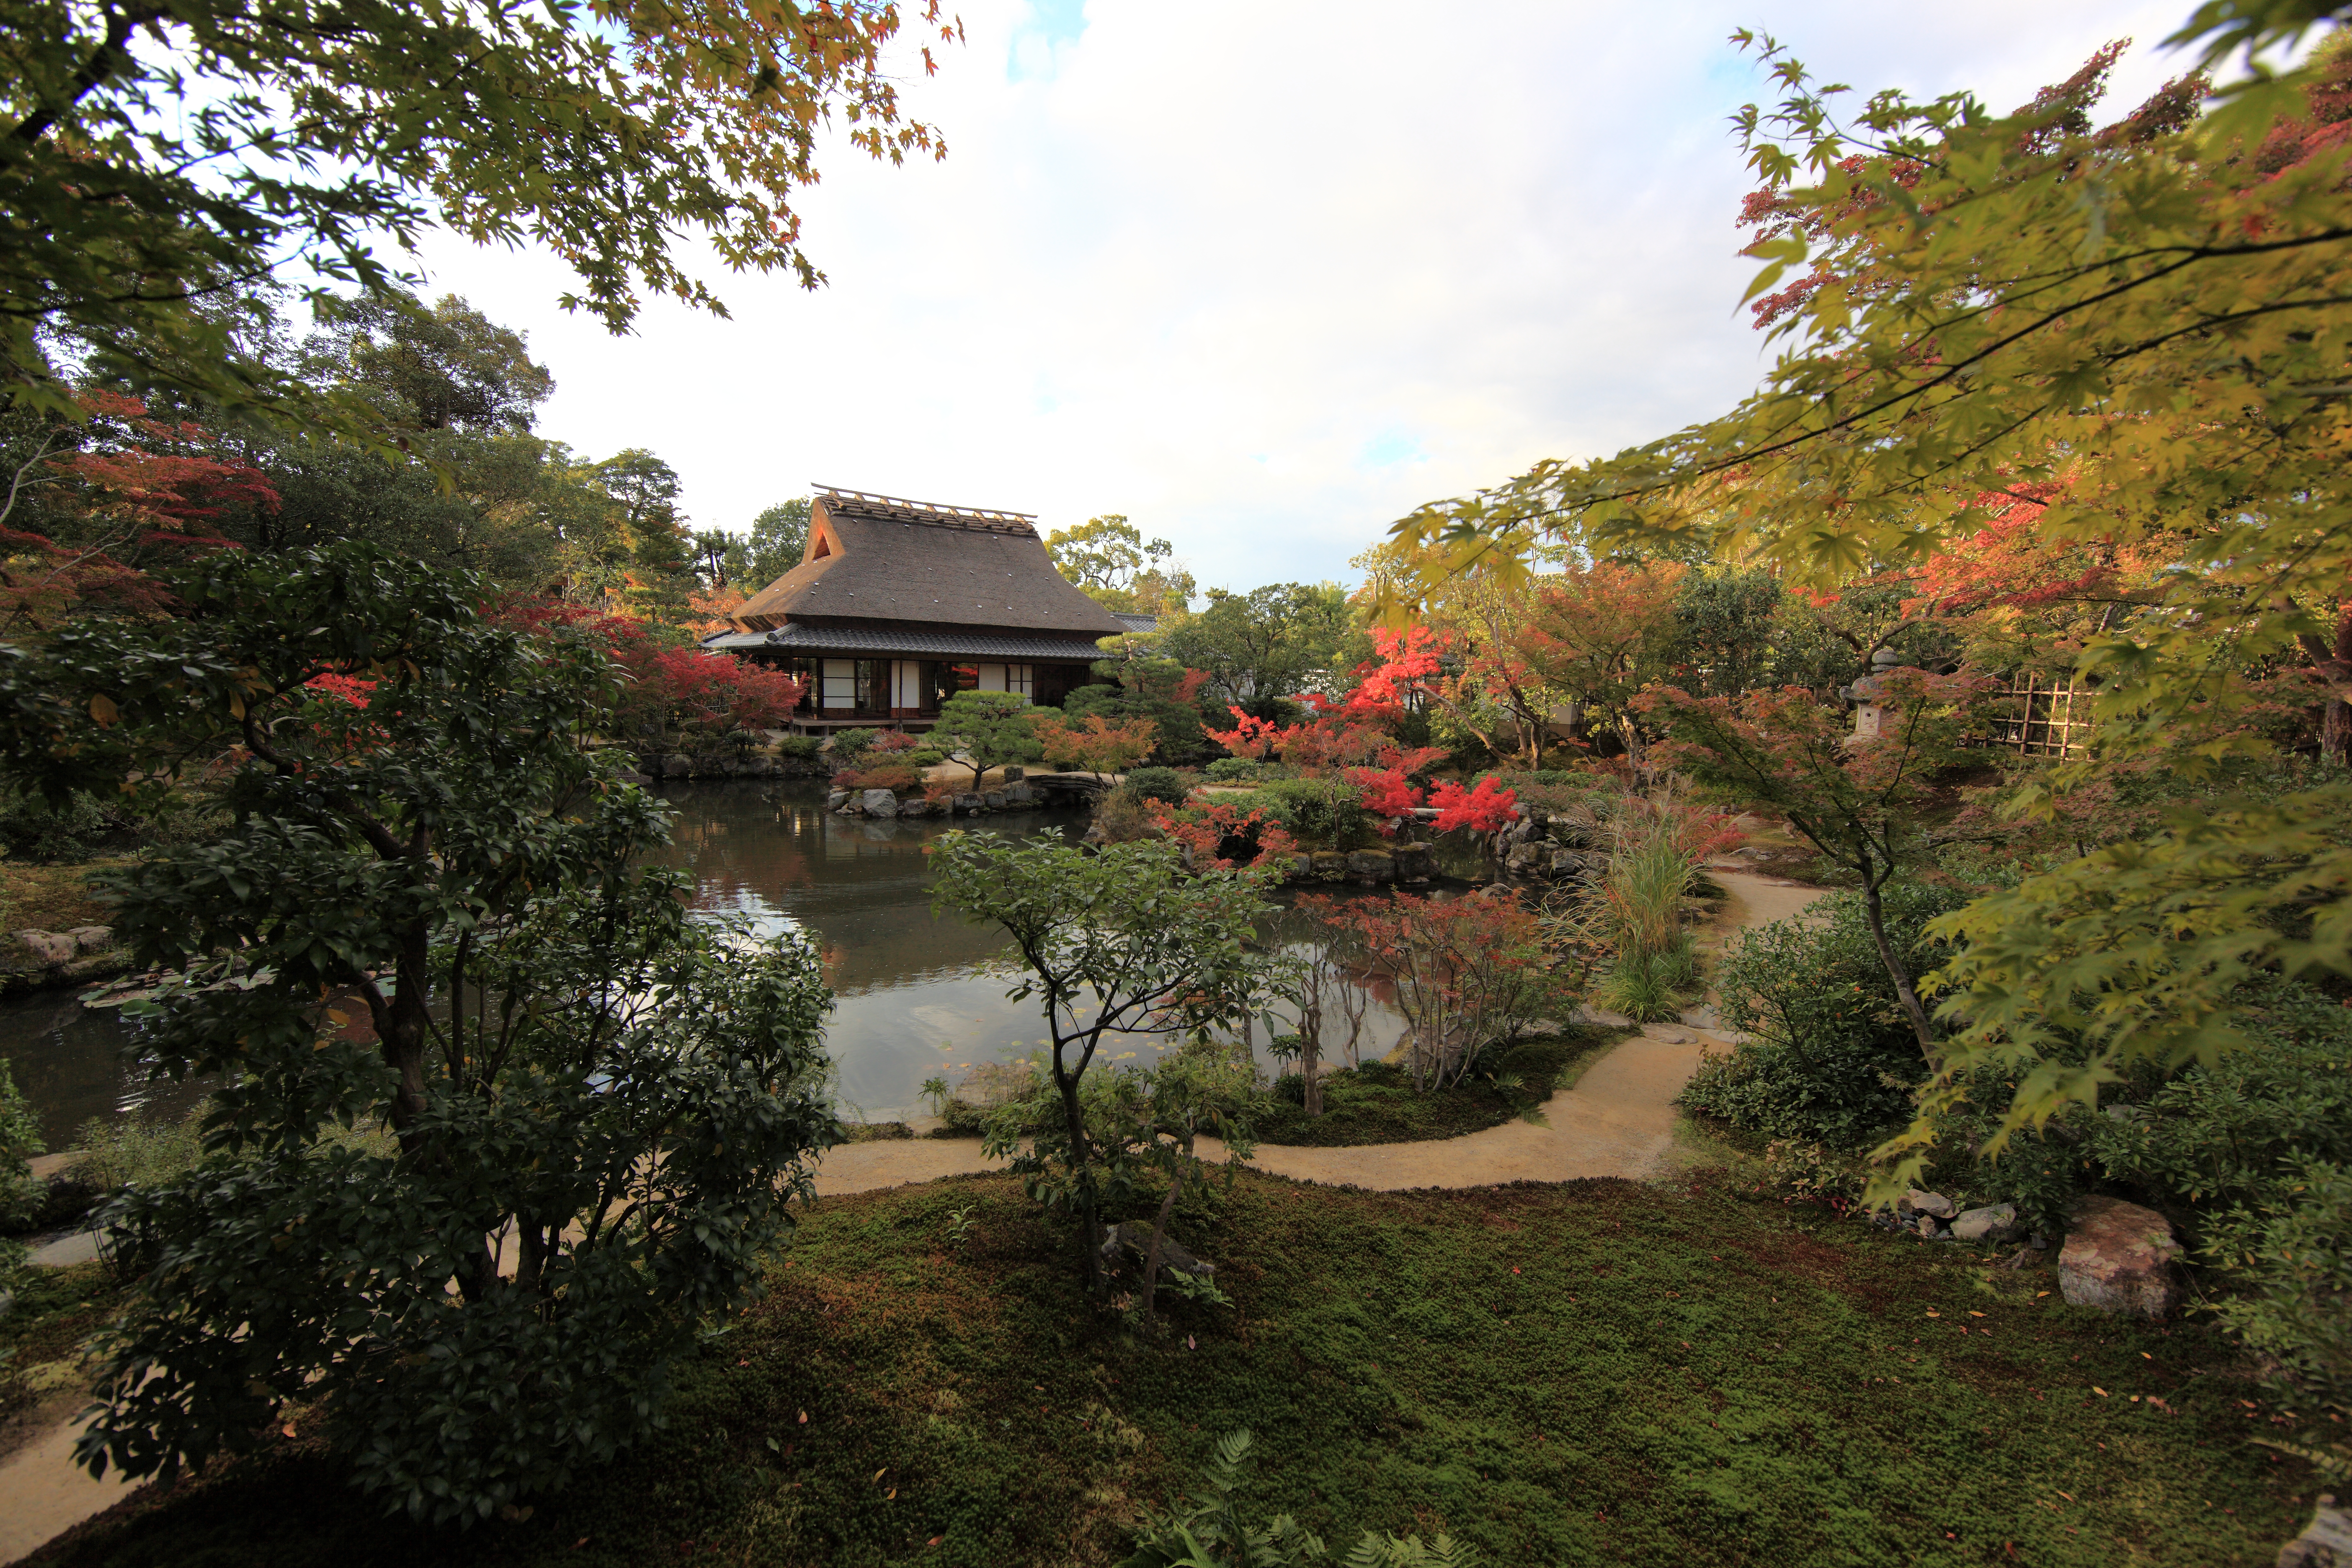
tree, house, flower, home, high, cottage, autumn, property, botany, garden, japanese, shrub, nara, 5d, style, hires, botanical garden, estate, yard, markii, hi, res, resolution, canonef14mmf28liiusm, isuien, real estate, residential area